BlackLine Systems

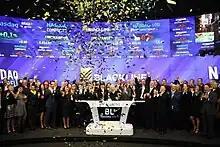
BlackLine IPO

BlackLine was founded in 2001 by Therese Tucker, a former CTO at SunGard Treasury Systems. The initial goal was to help customers replace their use of Excel with a suite of accounting software.